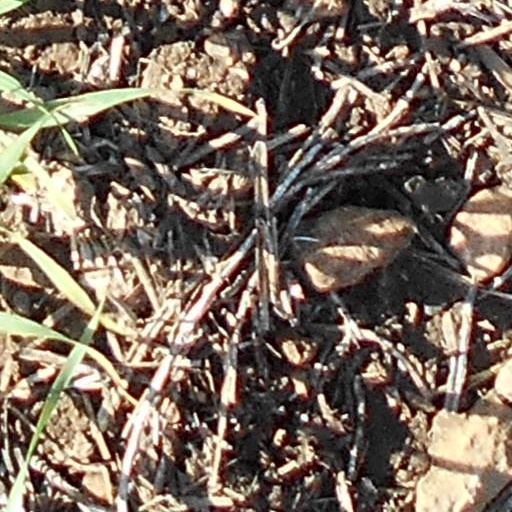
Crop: wheat